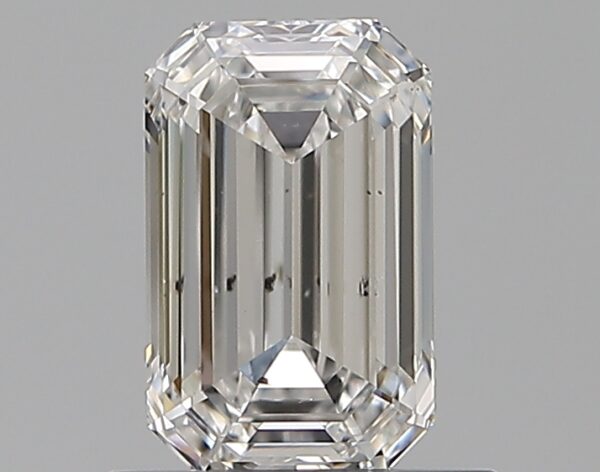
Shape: emerald
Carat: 0.81
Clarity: SI1
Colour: E
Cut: EX
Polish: EX
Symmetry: VG
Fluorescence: N
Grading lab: GIA
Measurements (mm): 6.78 x 4.29 x 2.74